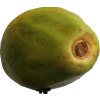
Label: papaya